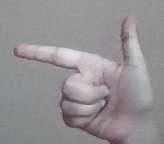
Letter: yaa